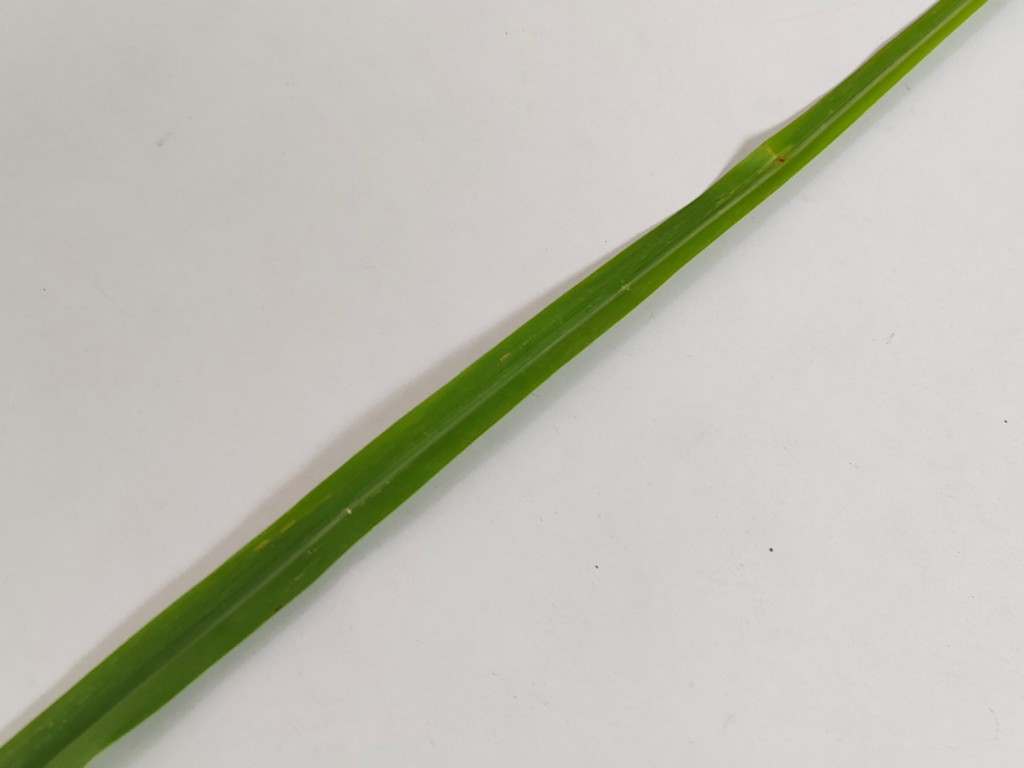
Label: Unhealthy